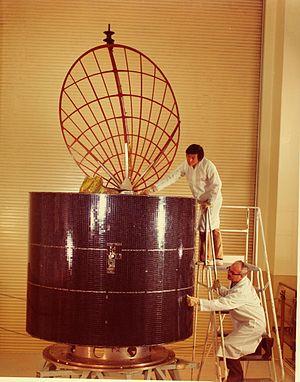
Inspection d'Anik (A1 ou A2) vers 1972-1973
Anik est le nom d'une série de satellites canadiens de communications intérieures à usage commercial.
Un satellite de télécommunications est un satellite artificiel placé dans l'espace pour des besoins de télécommunications. Selon le besoin il circule sur une orbite géostationnaire, une orbite terrestre basse ou une orbite de Molnia d’où il relaie le signal émis par des stations émettrices vers des stations réceptrices. Les télécommunications par satellite constituent la première application commerciale de l'ère spatiale avec le lancement d'un premier satellite opérationnel en 1965. Développé initialement pour les télécommunications téléphoniques longue distance à une époque où seuls les câbles sous-marins permettaient le transport à longue distance de la voix depuis le milieu du XXᵉ siècle, il a trouvé depuis d'autres applications. Le gros de l'activité concerne la diffusion de programmes de télévision. Pour des services fixes, les satellites de communications apportent une technologie complémentaire à la fibre optique. Ils sont également utilisés pour des applications mobiles, comme des communications vers les navires ou les avions.
Télésat Canada est un opérateur de satellite de télécommunications canadien créé le 2 mai 1969. La société a son siège social à Ottawa, Ontario, et des bureaux aux États-Unis et au Brésil.